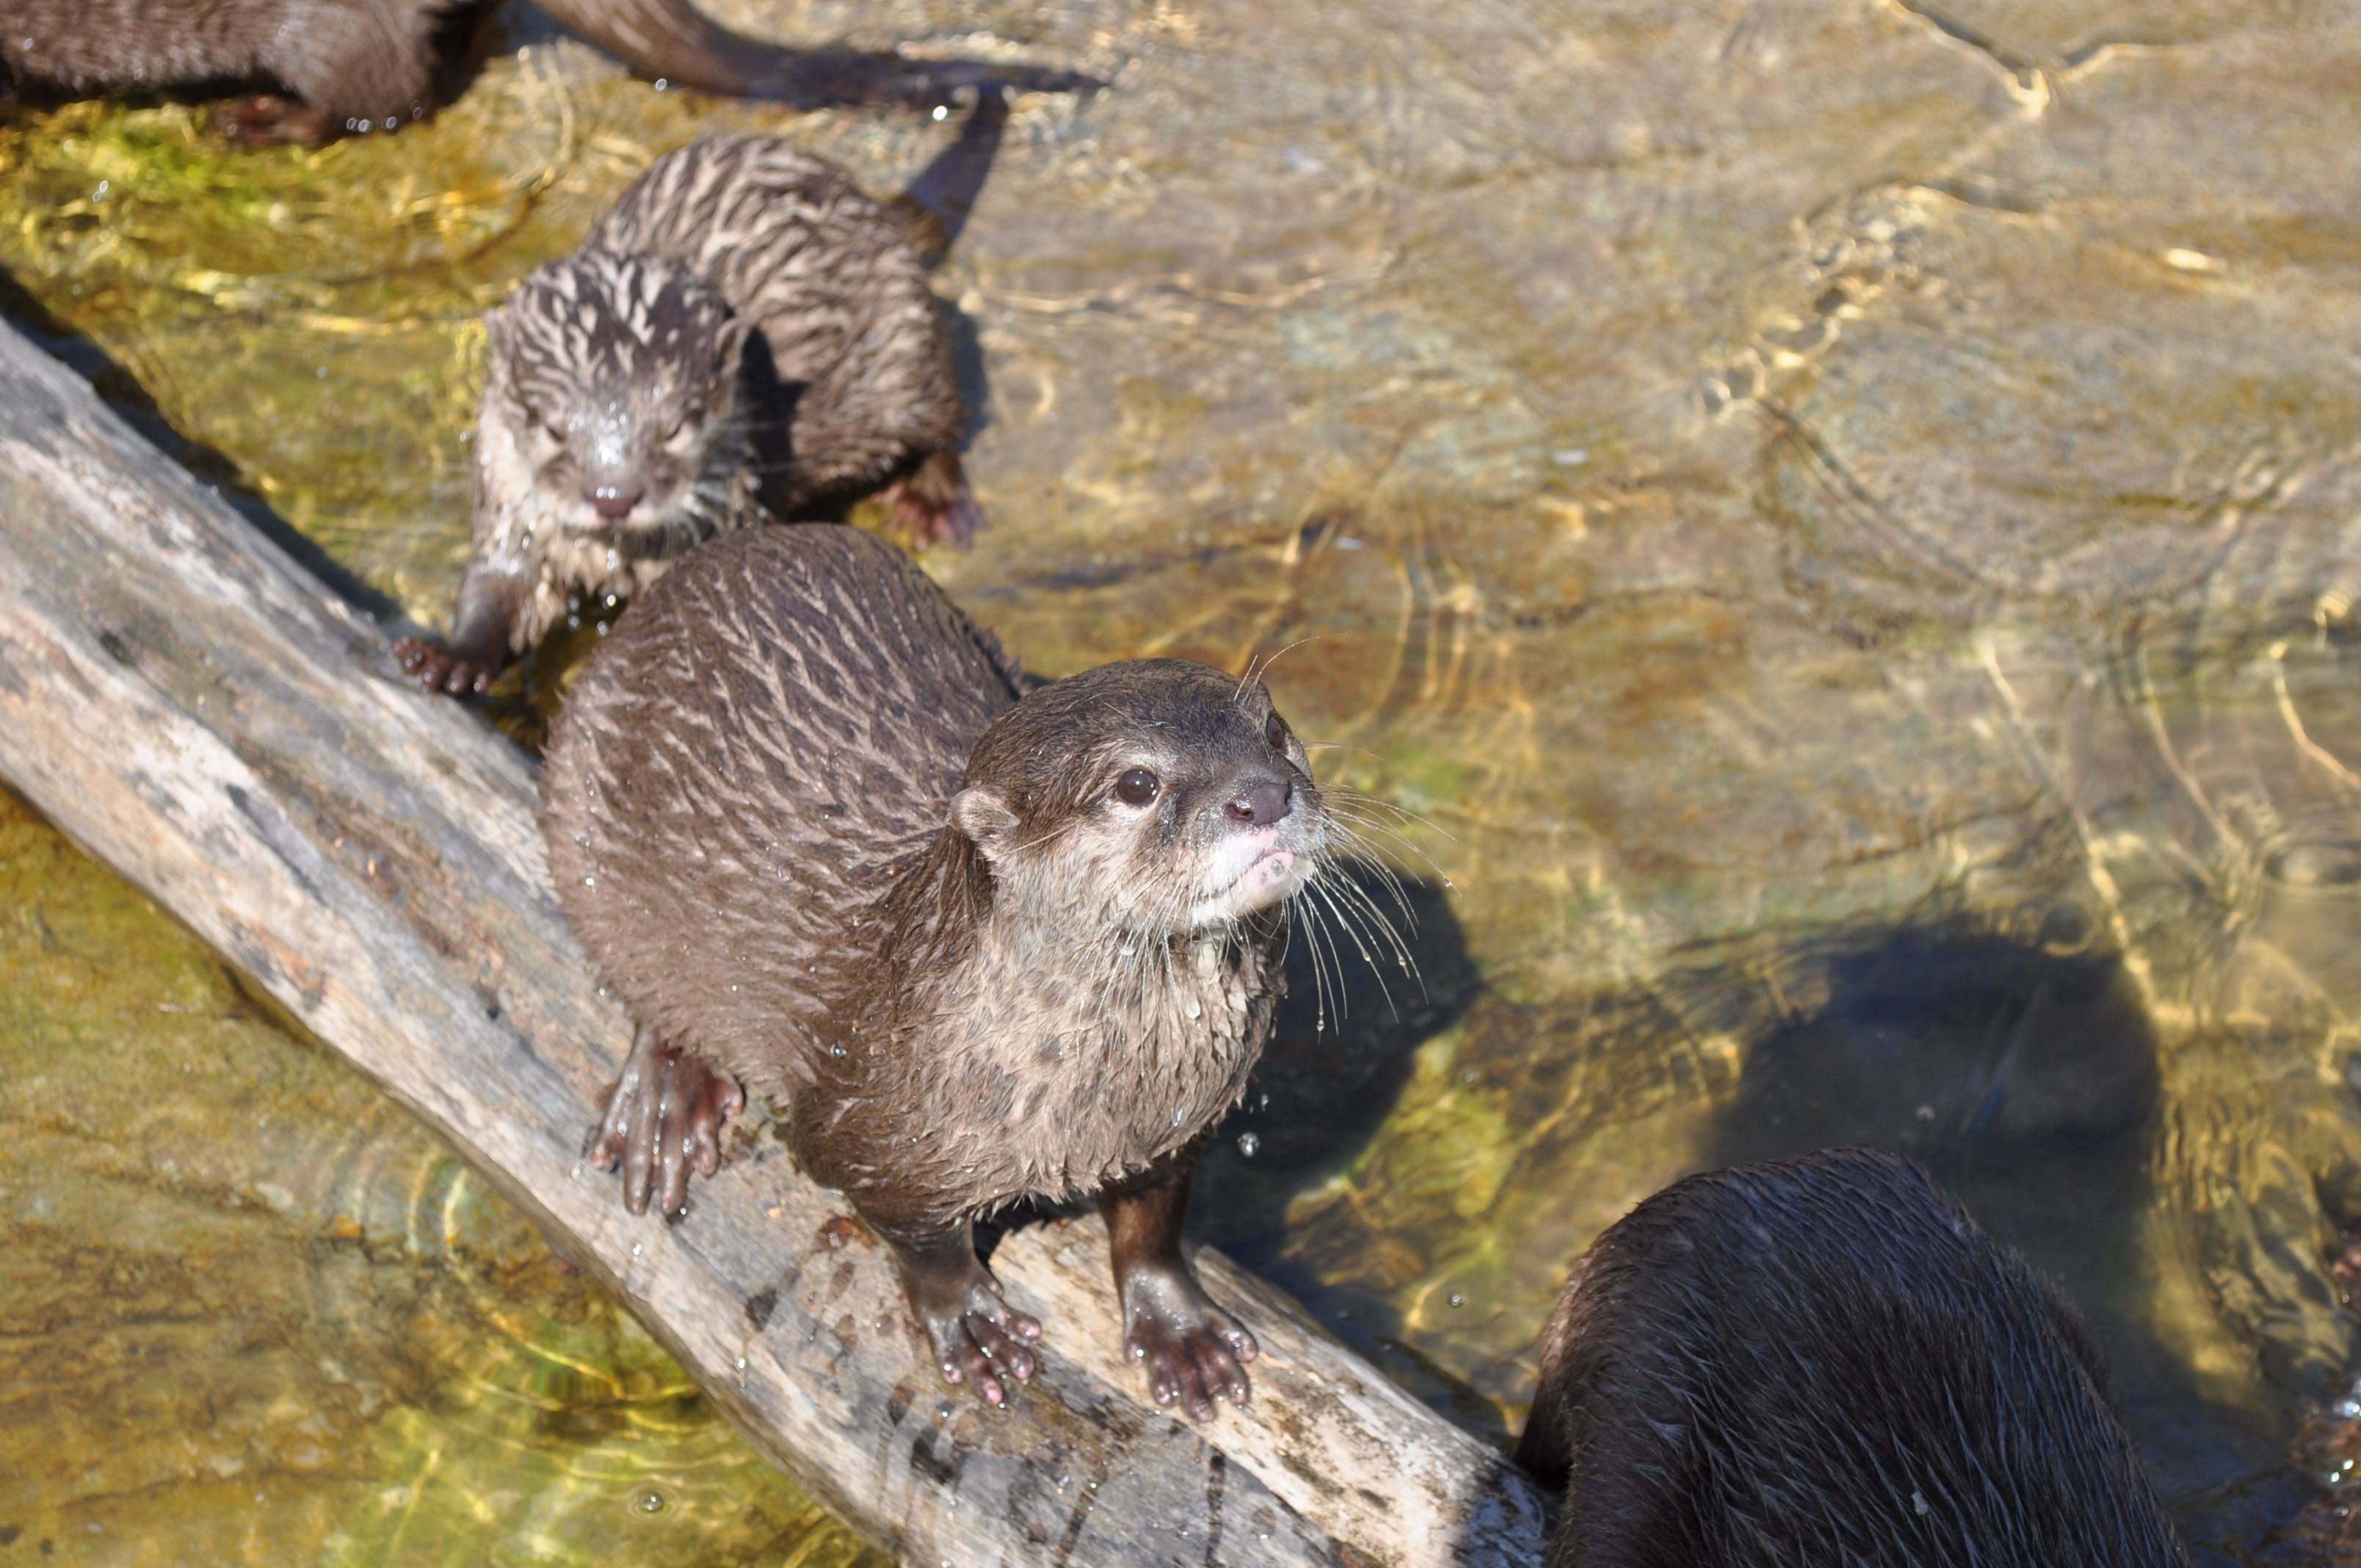
bird, wildlife, zoo, fauna, vertebrate, beaver, otter, kbh